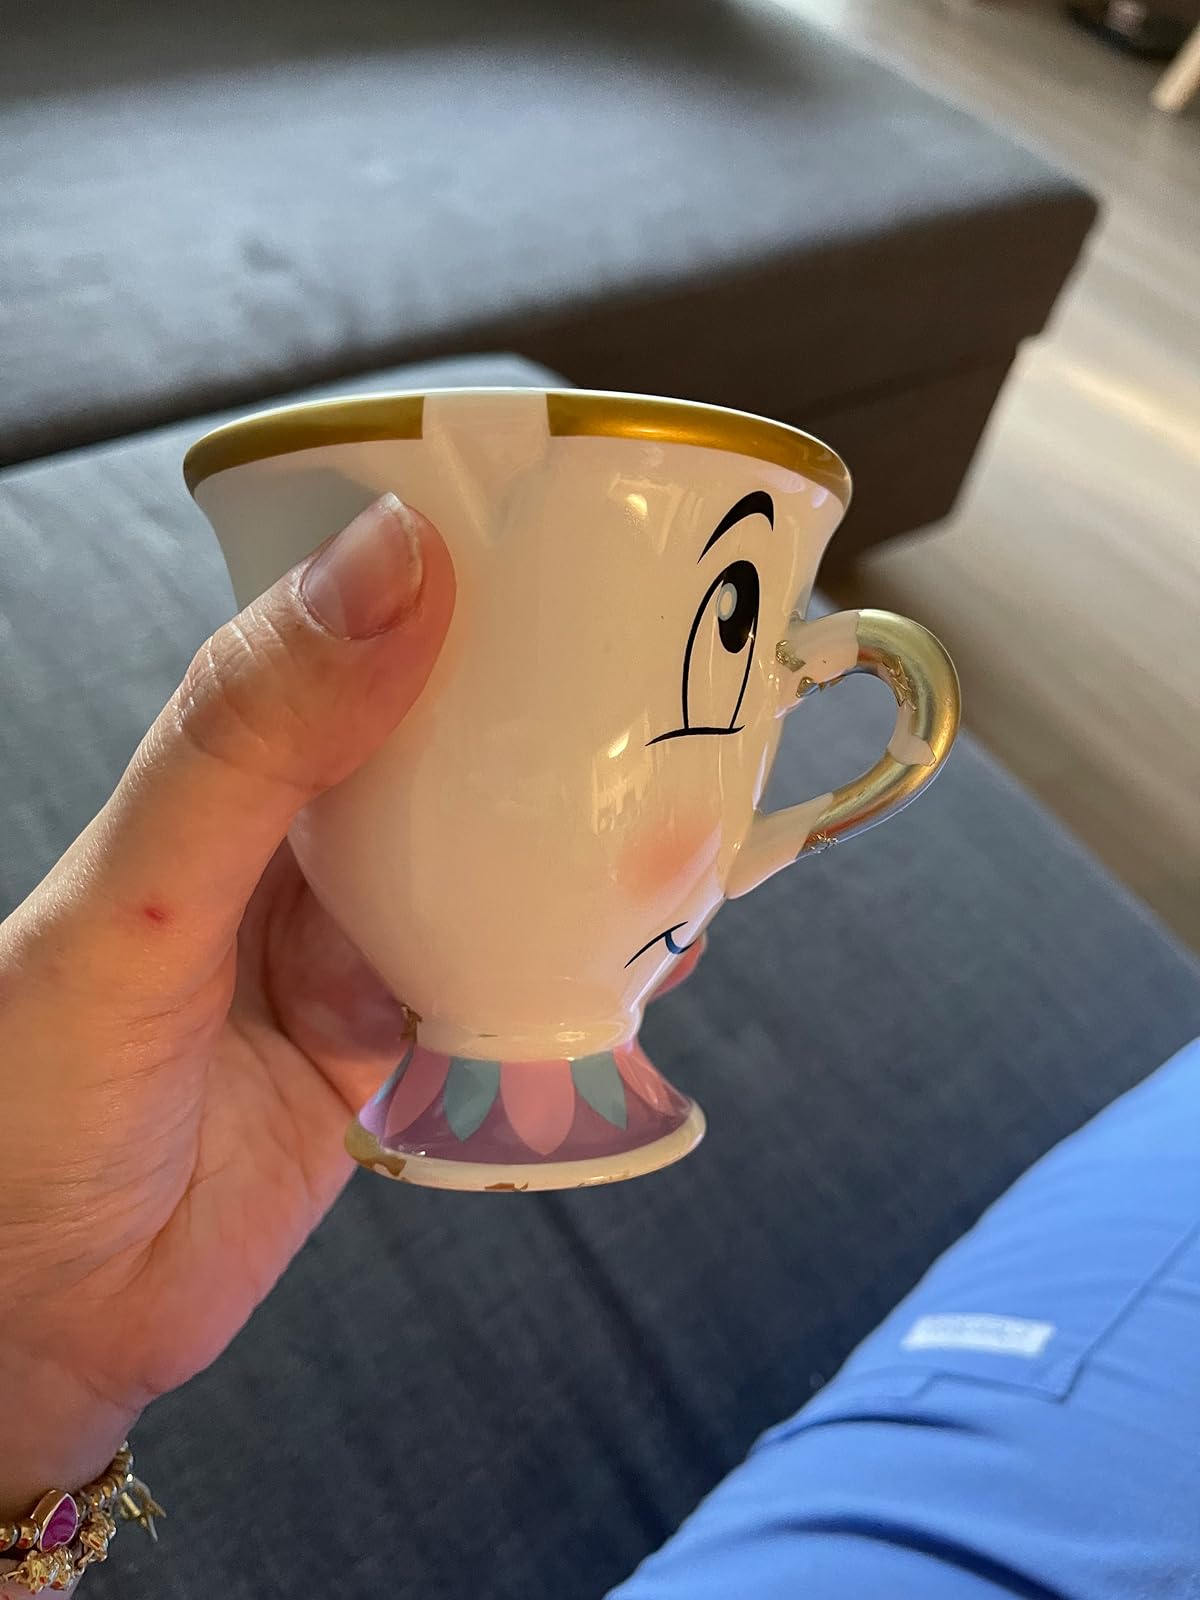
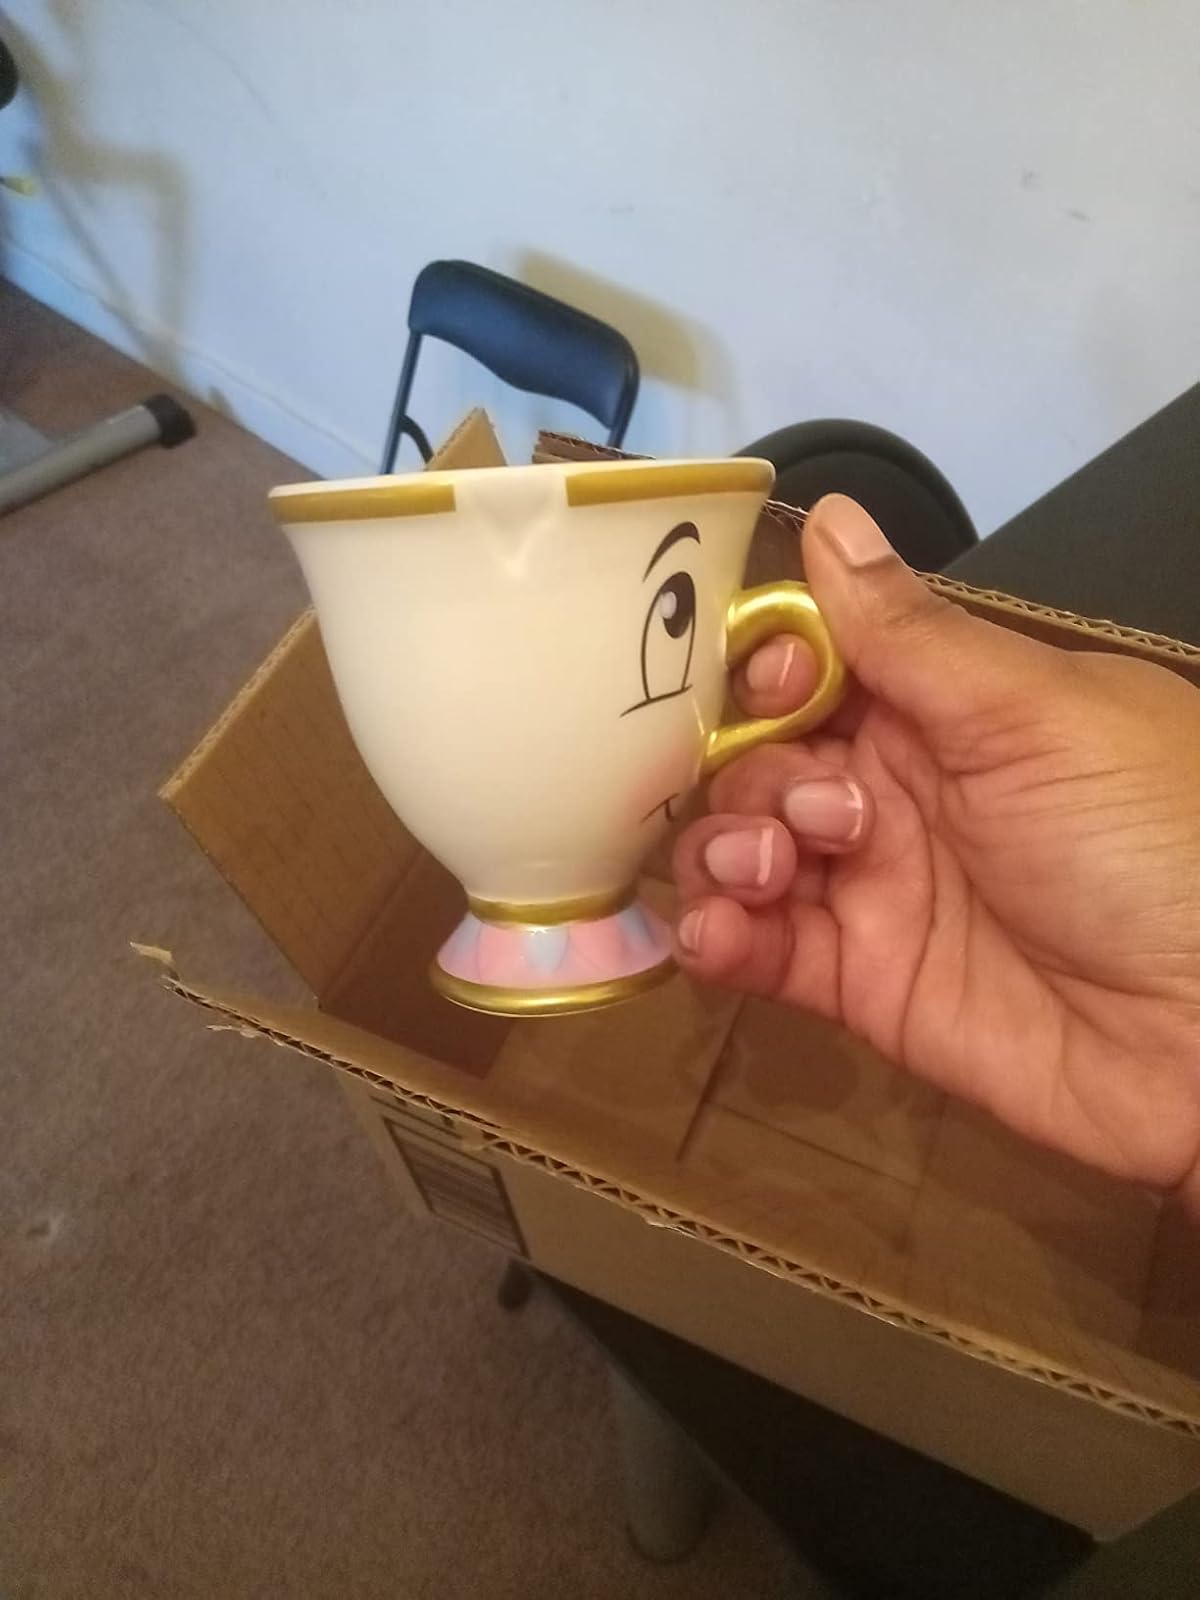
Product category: items_mug
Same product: yes